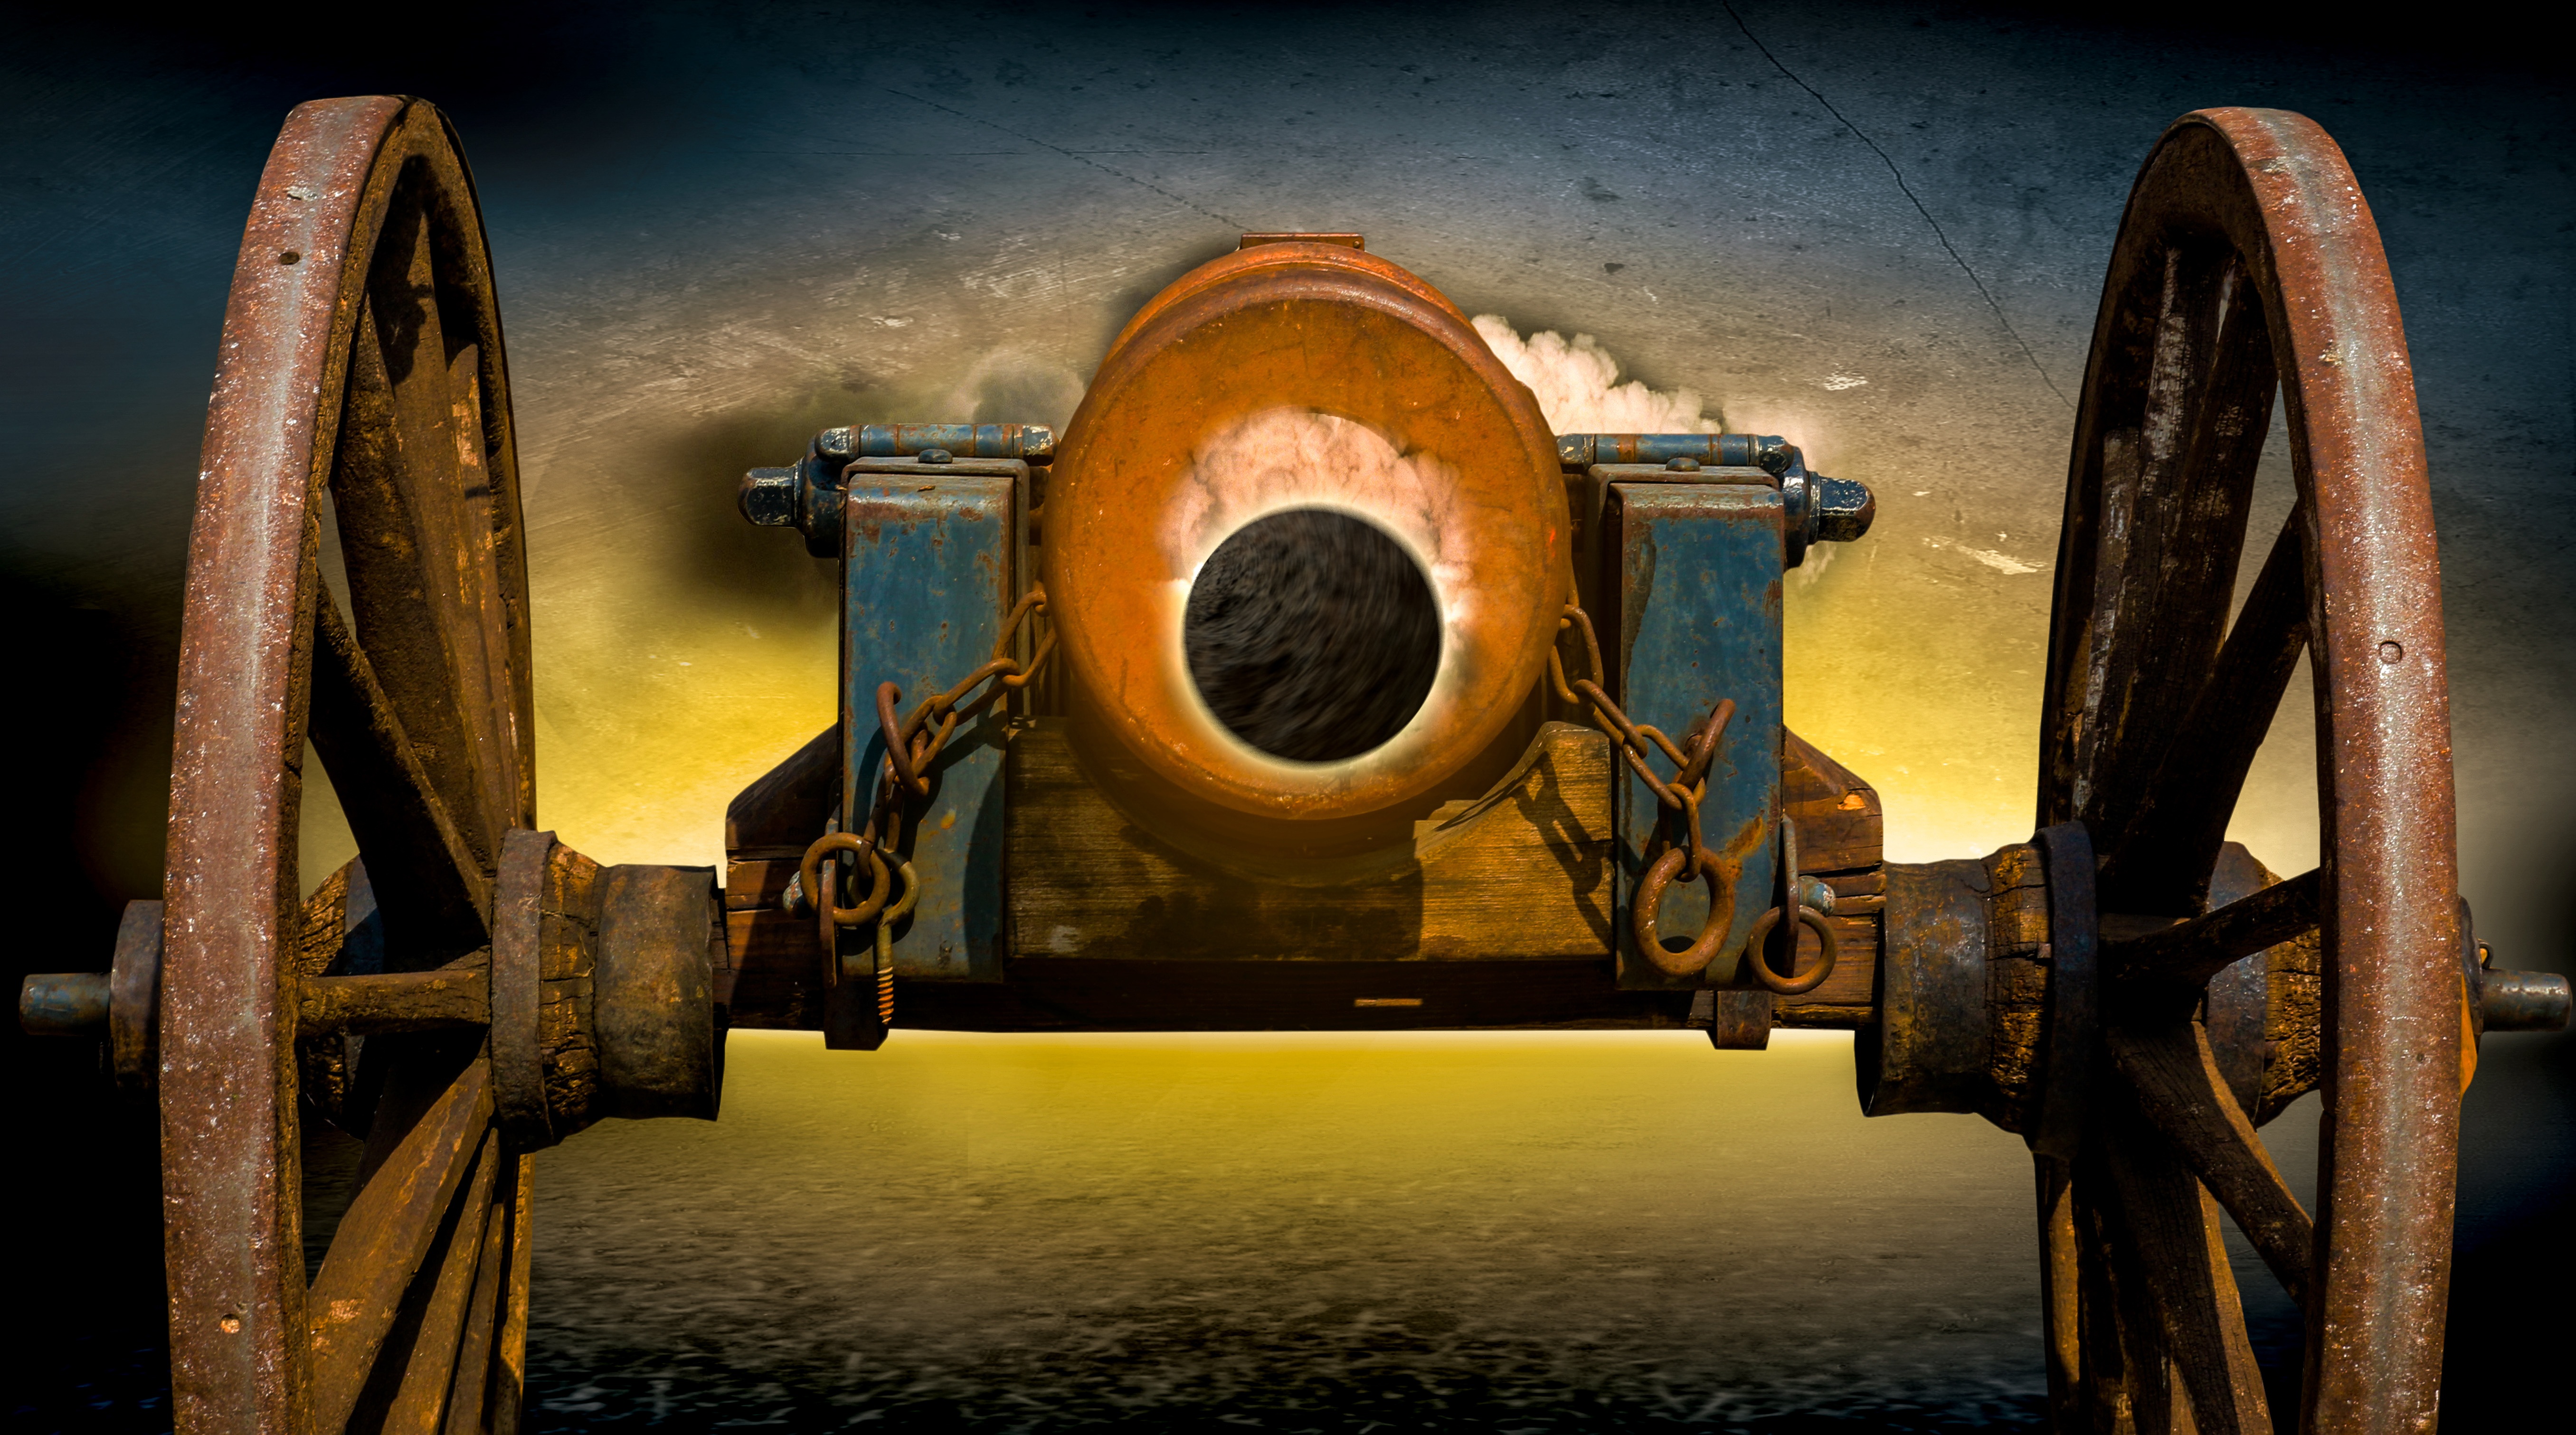
light, wood, night, smoke, vehicle, color, darkness, industry, fight, art, ball, gun, shoot, middle ages, screenshot, image overlay, weft, computer wallpaper